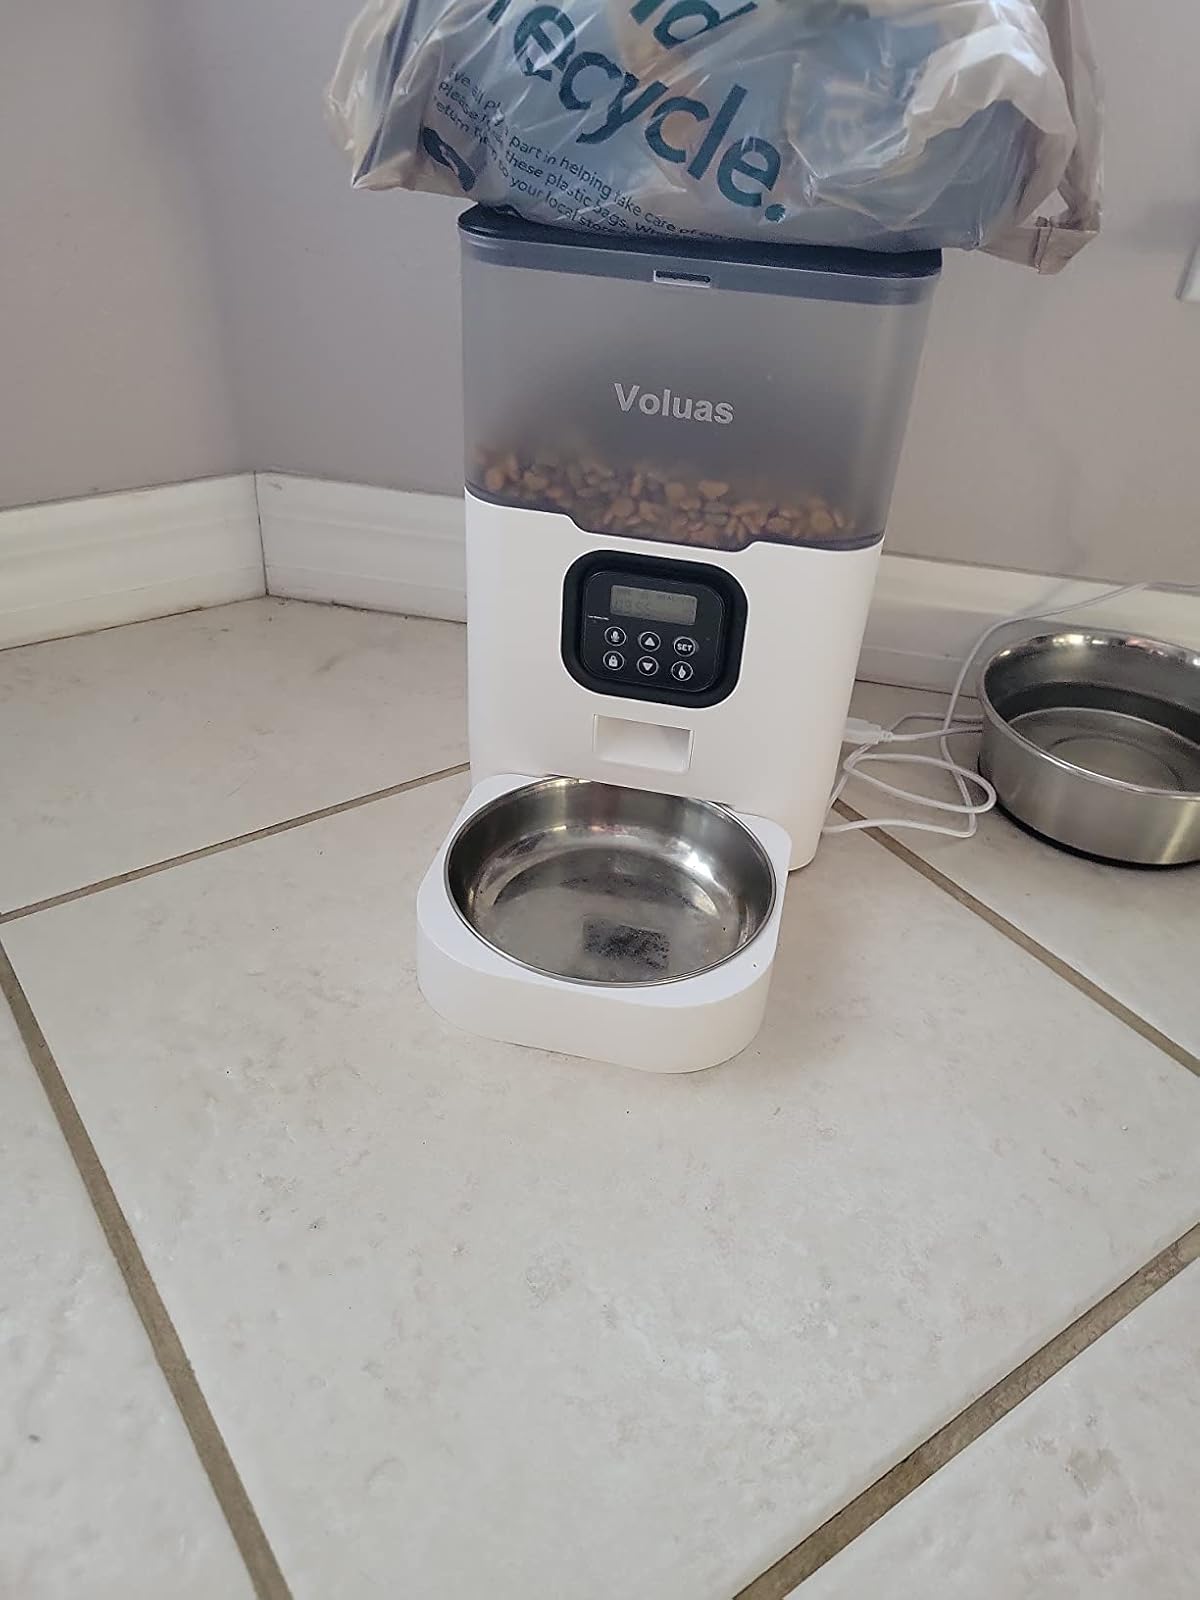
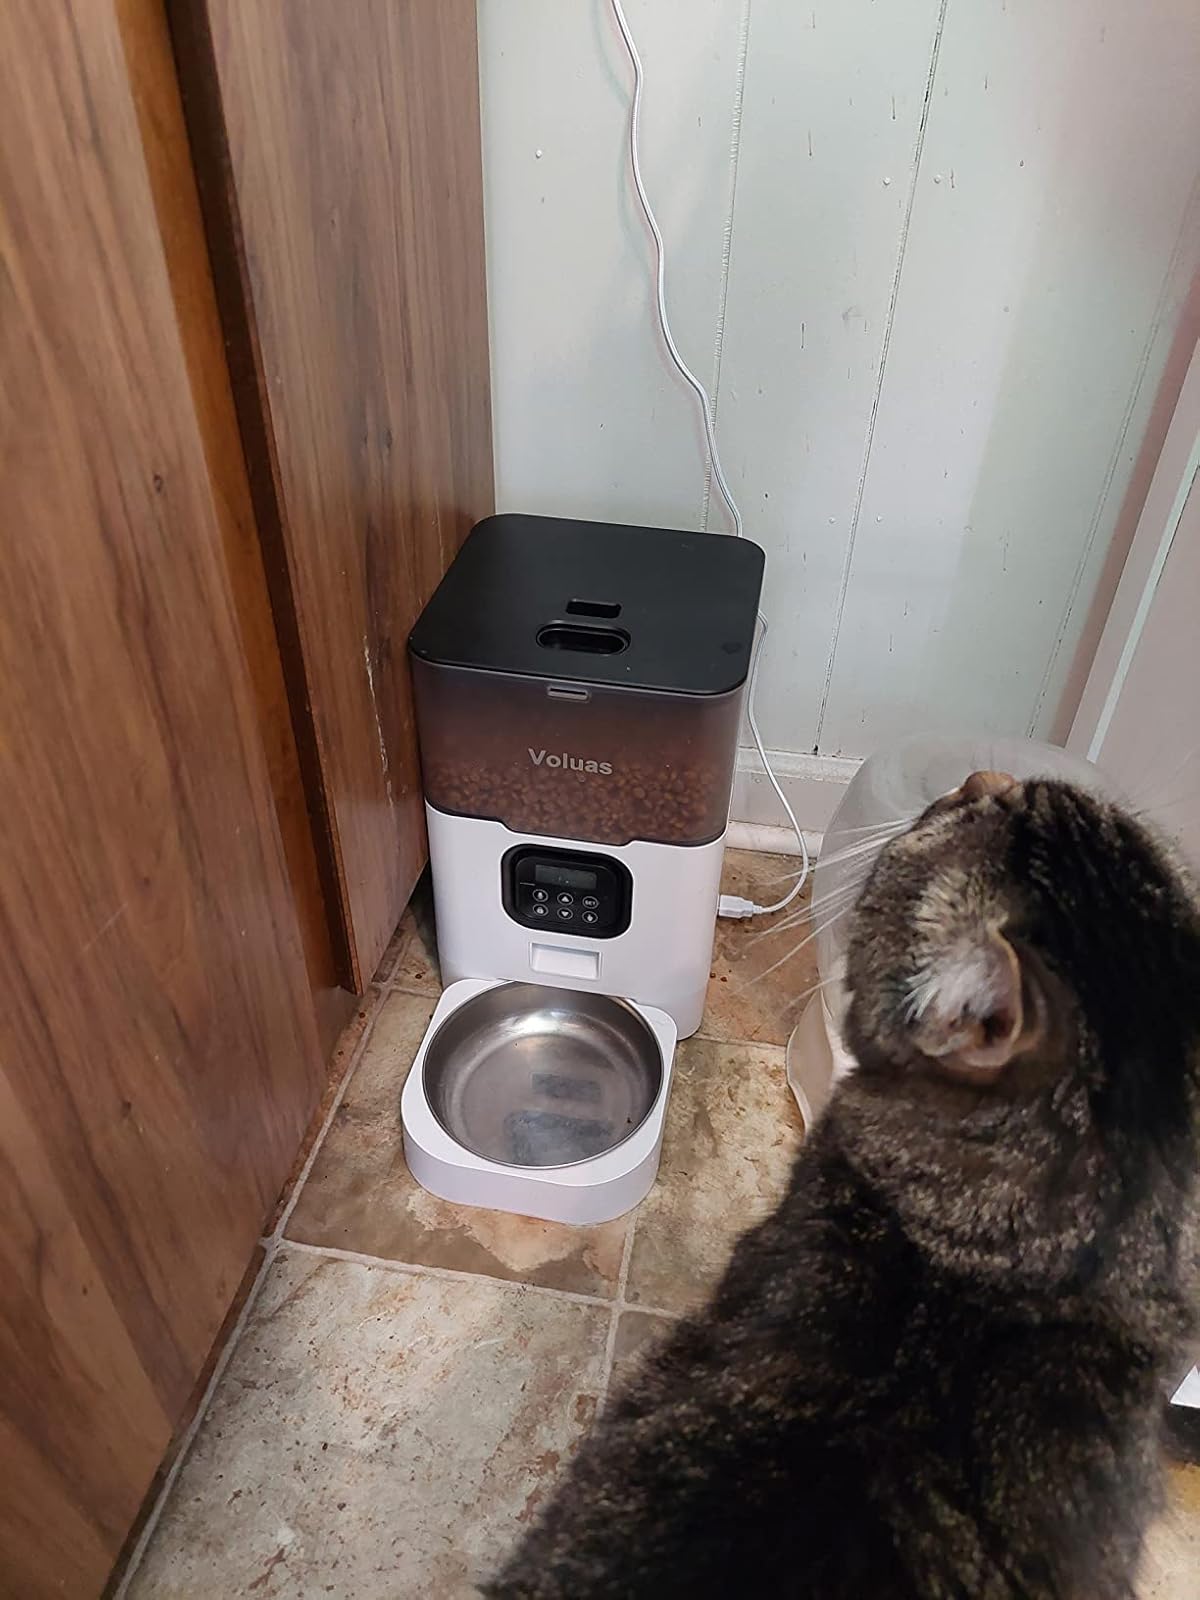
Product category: items_feeder
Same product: yes